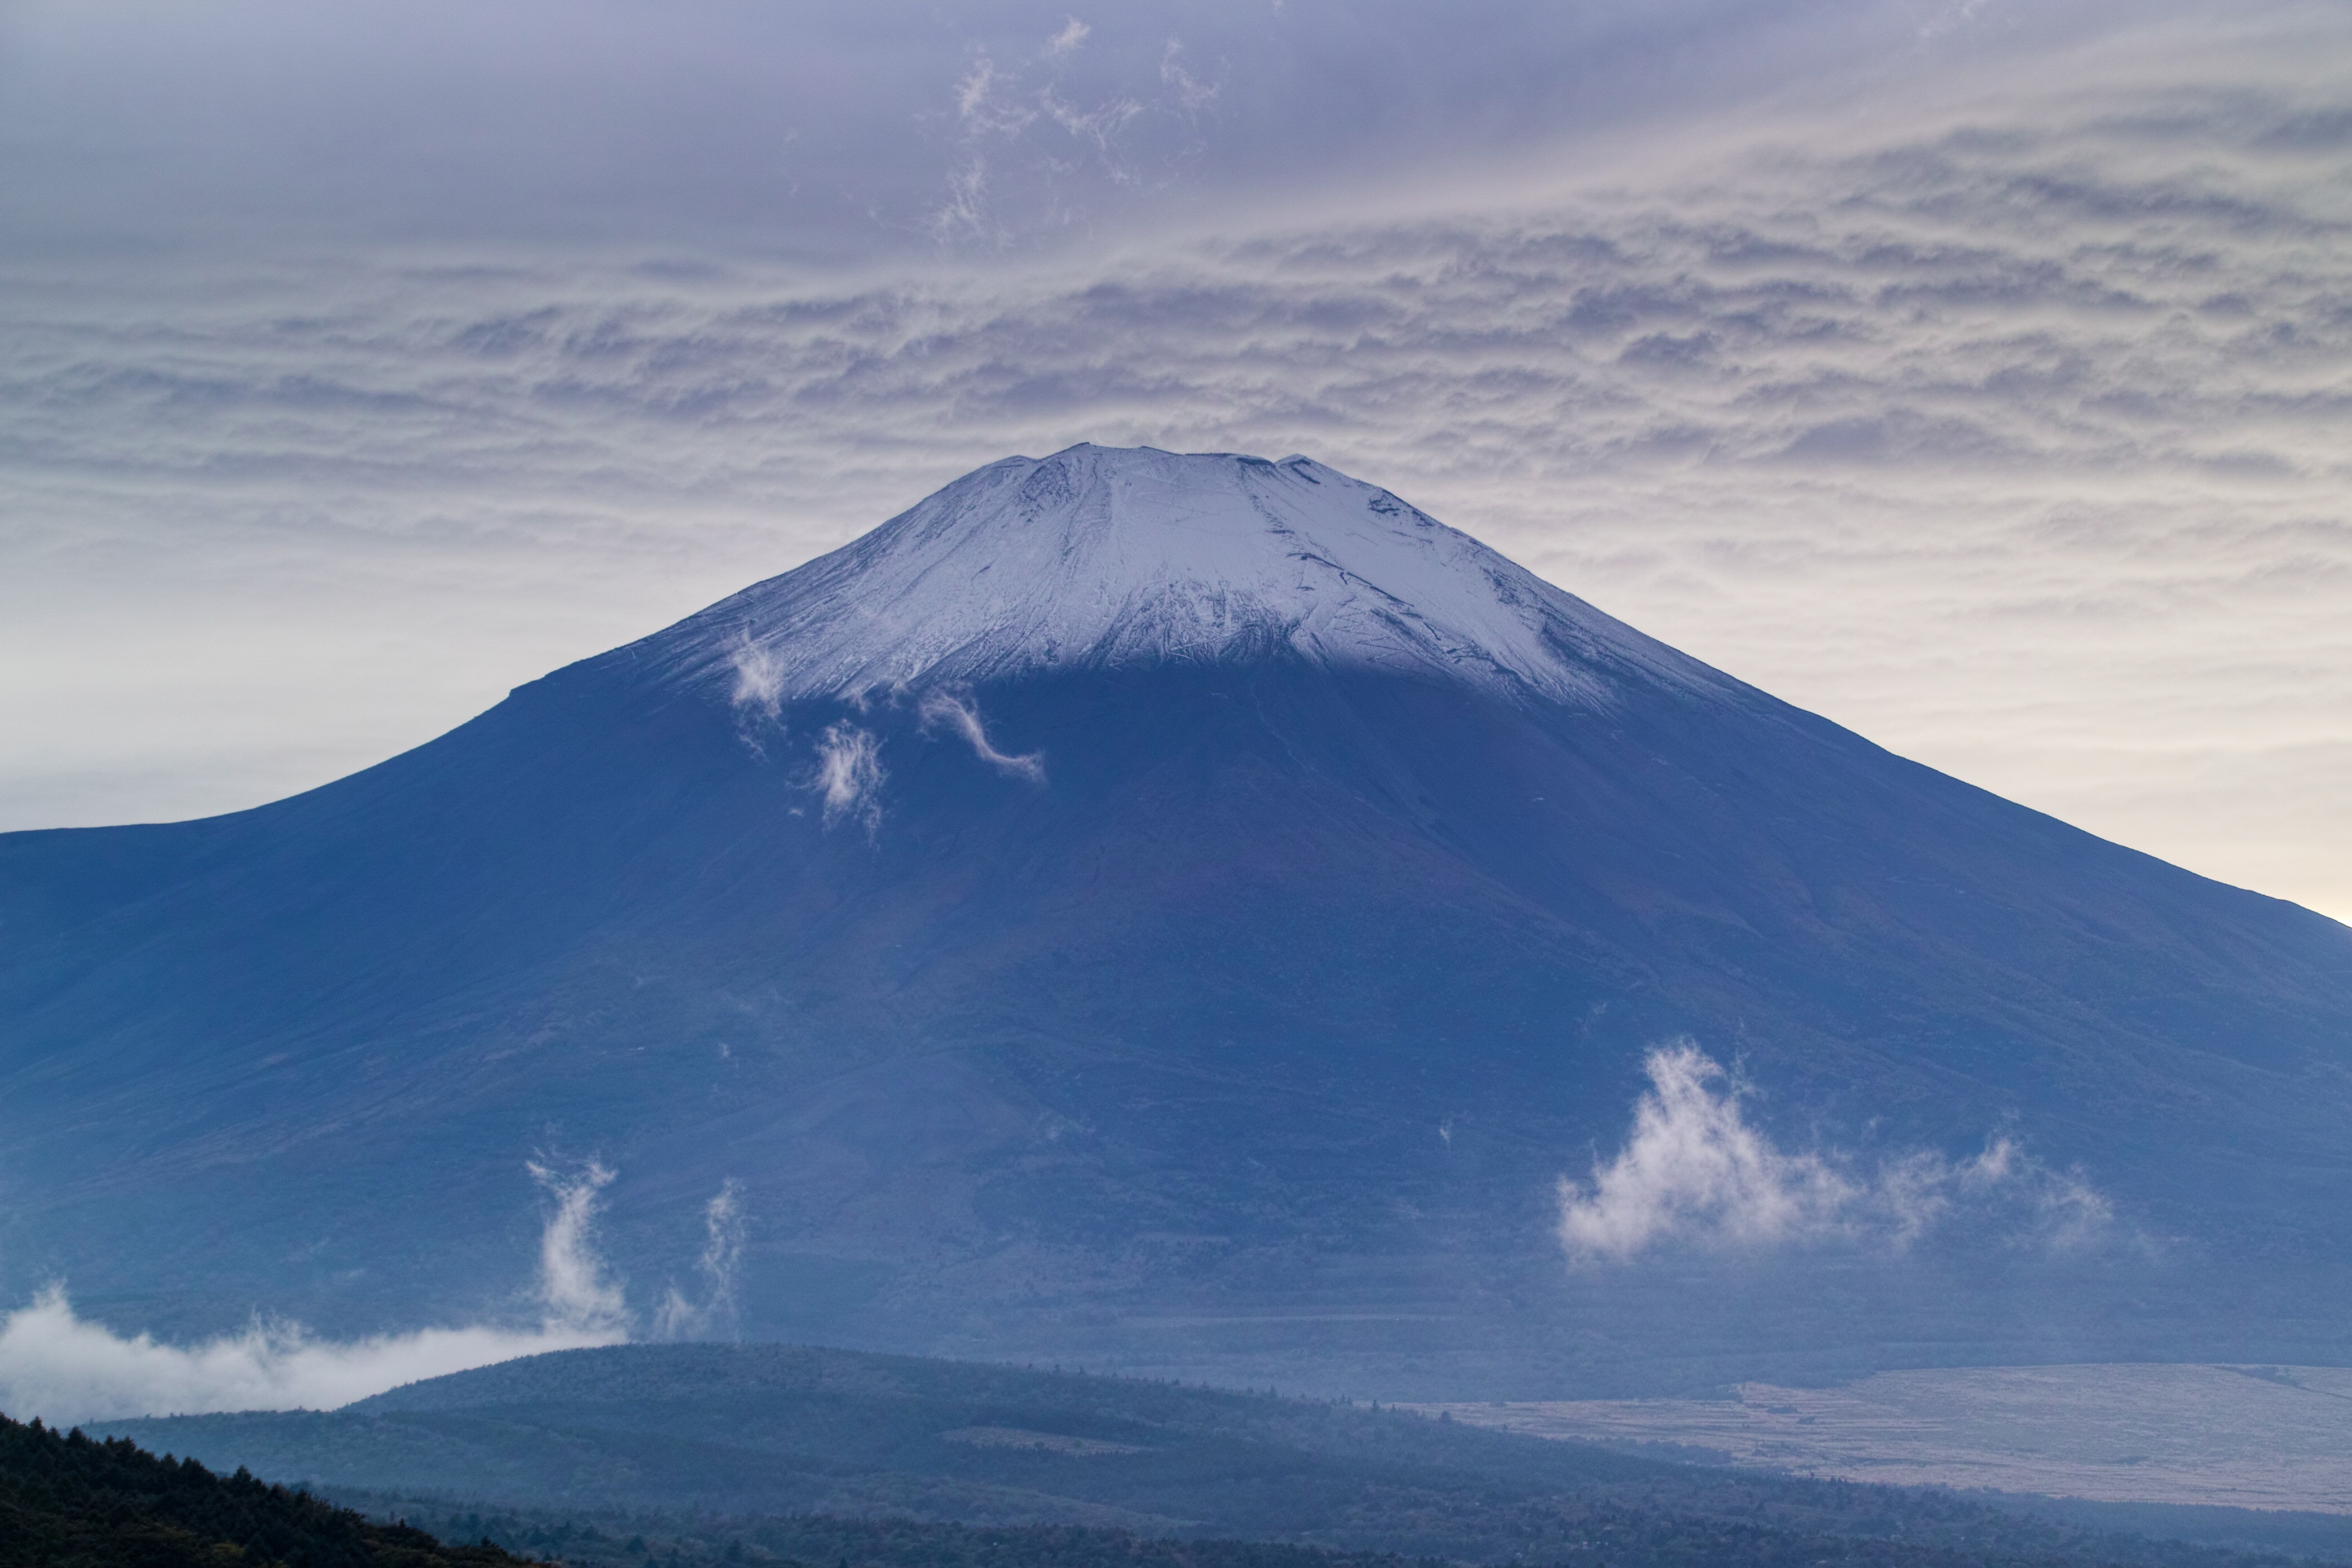
mountain, snow, cloud, sky, dawn, mountain range, volcano, arctic, ridge, summit, clouds, plateau, fuji, fell, mt fuji, landform, stratovolcano, arctic ocean, geographical feature, mountainous landforms, volcanic landform, shield volcano